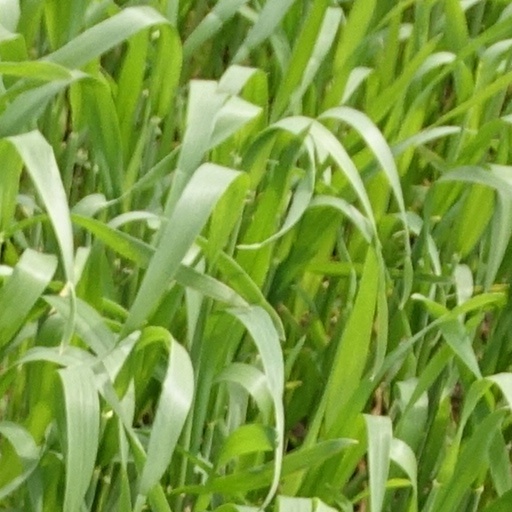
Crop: wheat